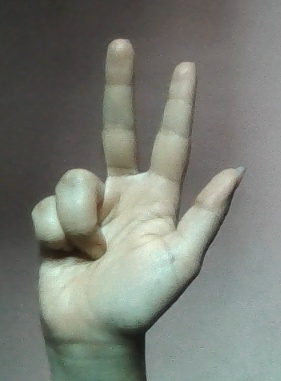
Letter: al